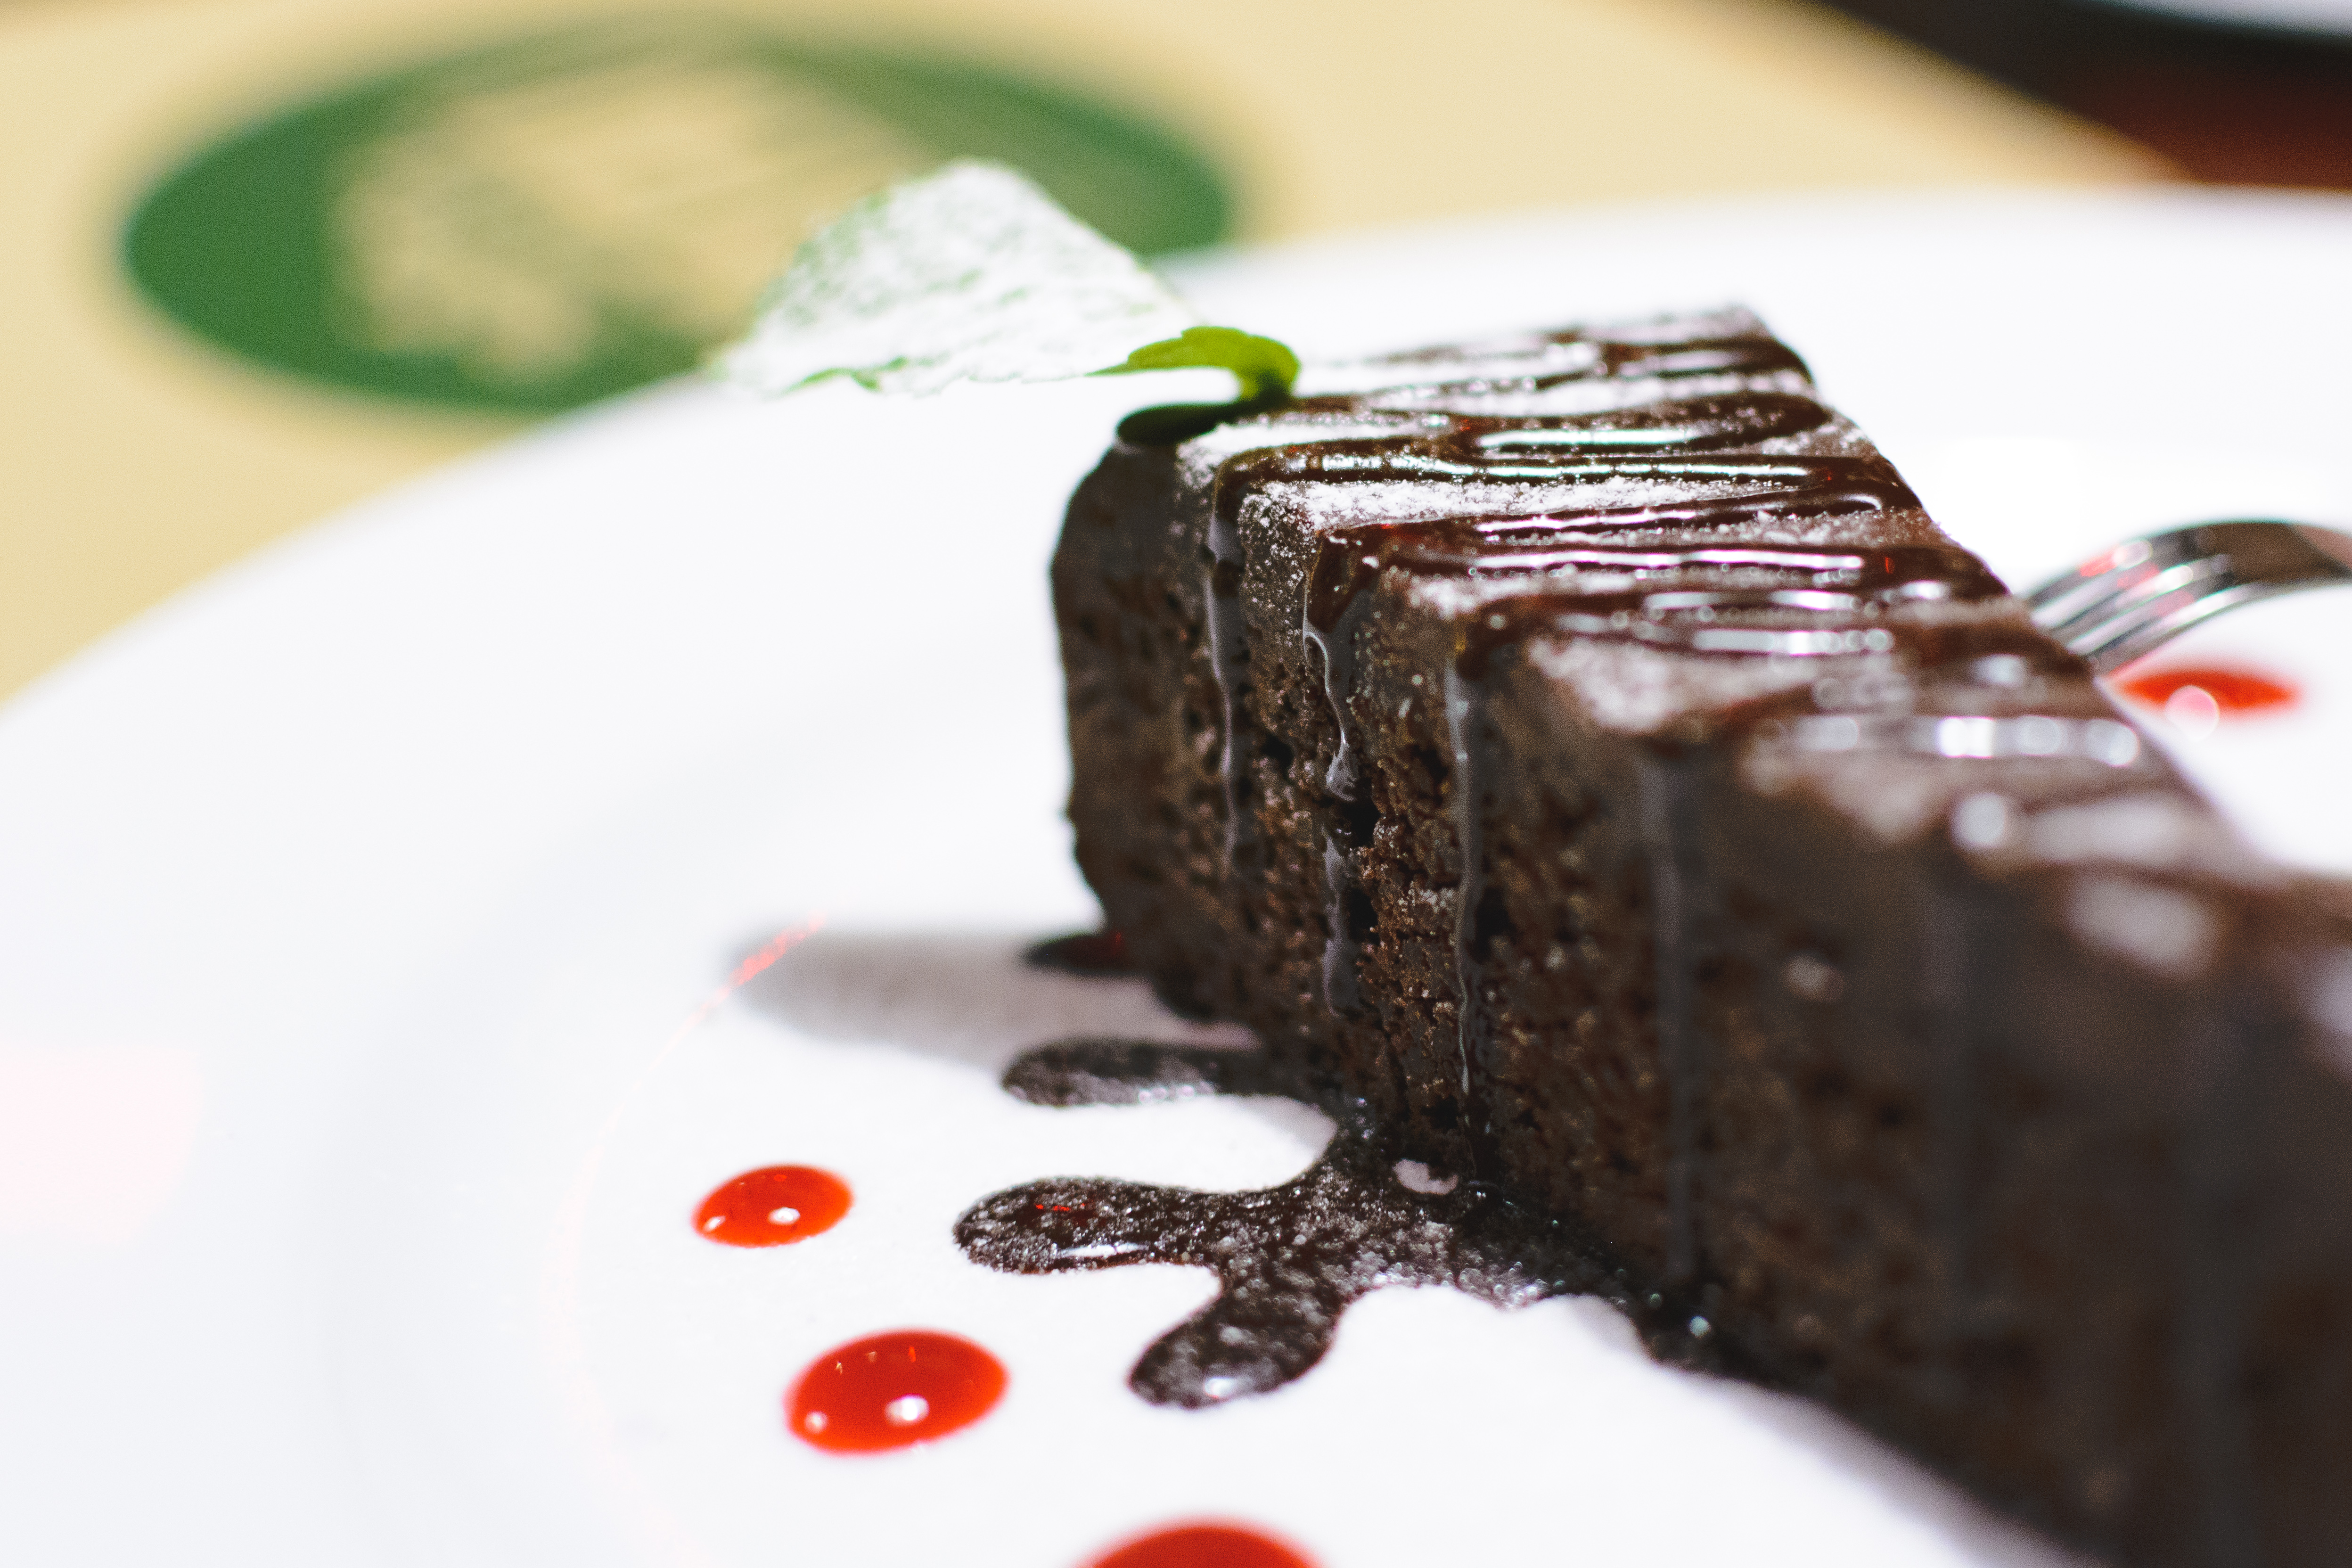
food, chocolate brownie, flourless chocolate cake, chocolate cake, cake, sachertorte, cuisine, chocolate, dessert, dish, ingredient, sweetness, baked goods, la carte food, ganache, torte, recipe, pudding, torta caprese, petit g teau